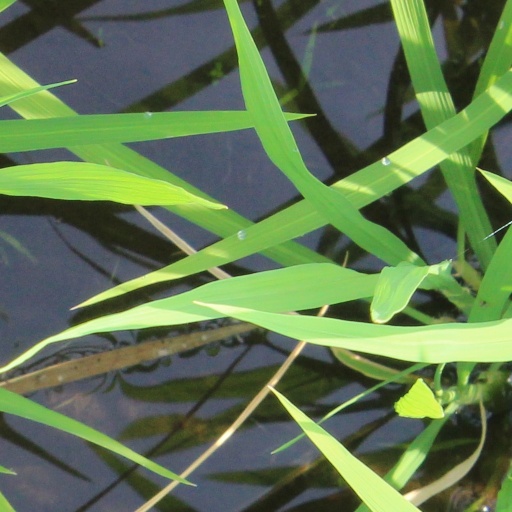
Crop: rice